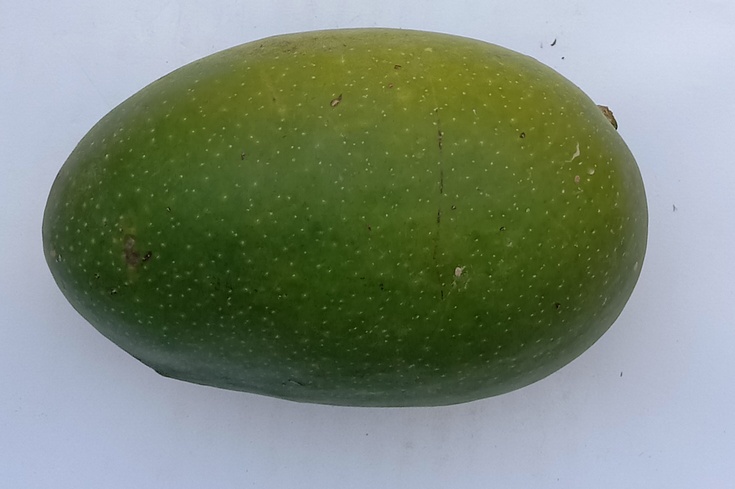
Mango variety: Chaunsa (Black)